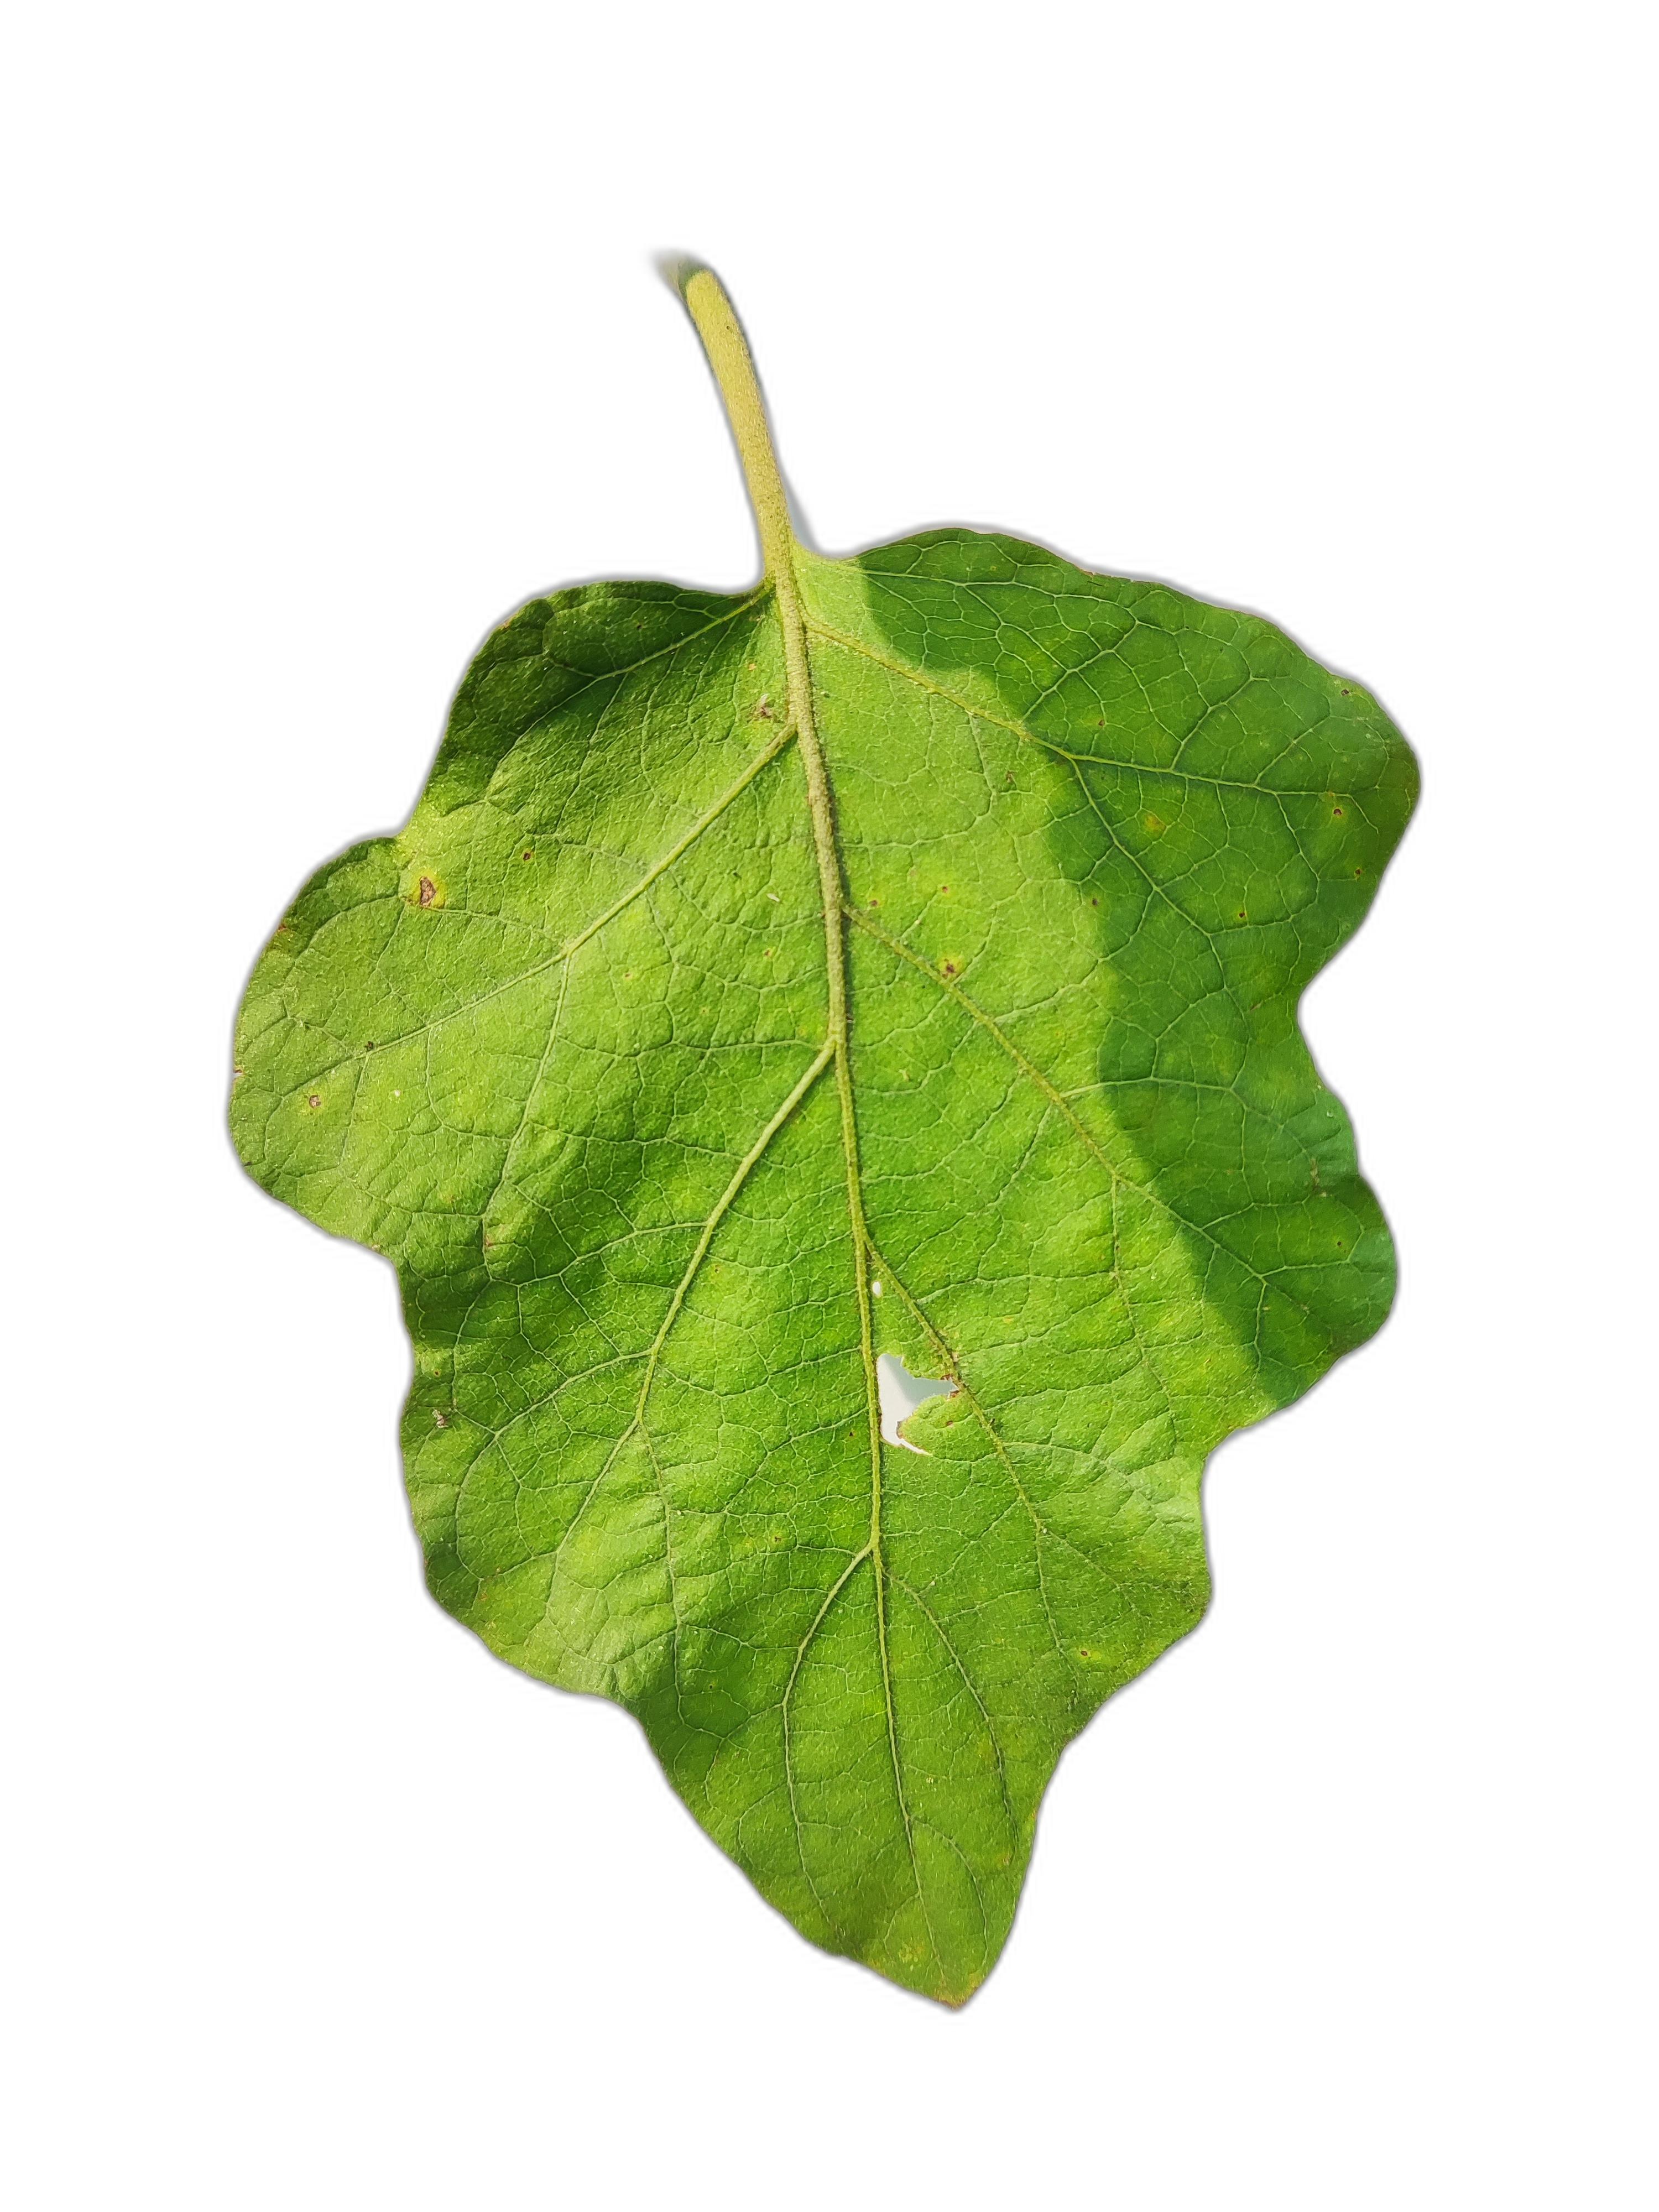
Label: Healthy Leaf